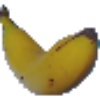
Label: Banana 1